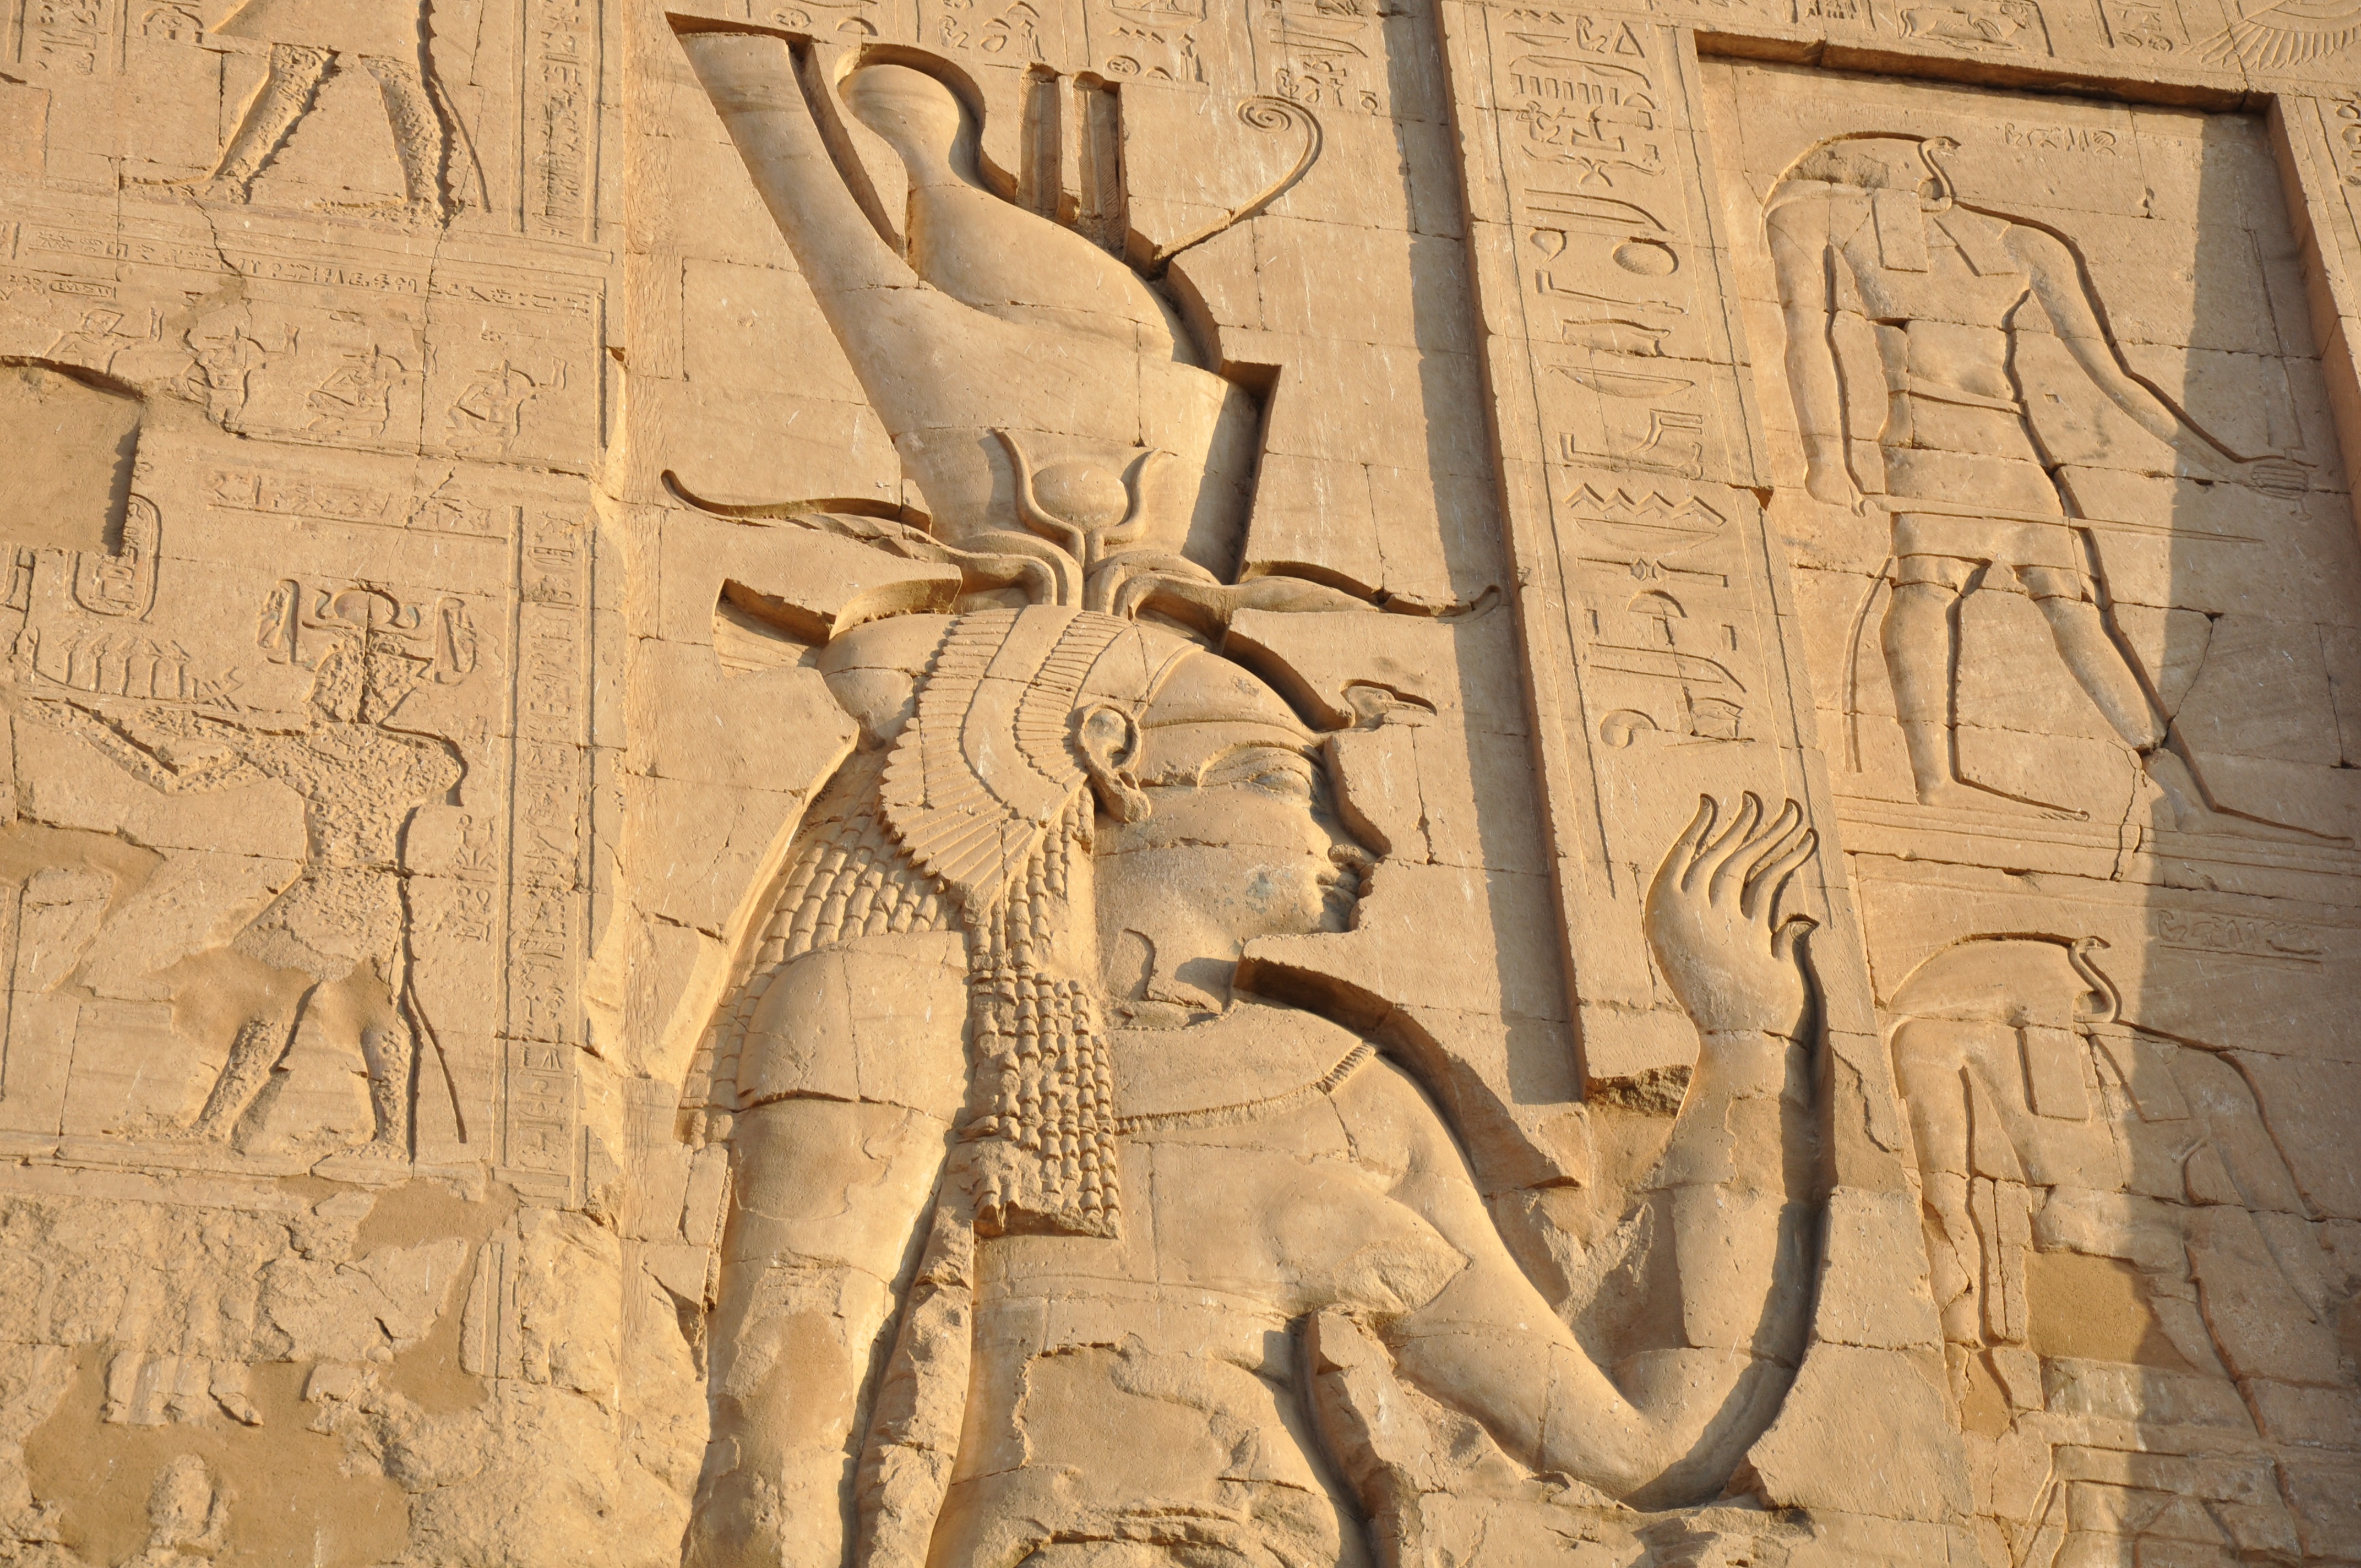
sand, wall, travel, statue, egypt, sculpture, art, sketch, drawing, temple, columns, mural, history, pierre, carving, relief, pharaoh, hieroglyphs, mythology, nile, ancient history, egyptian temple, edfu